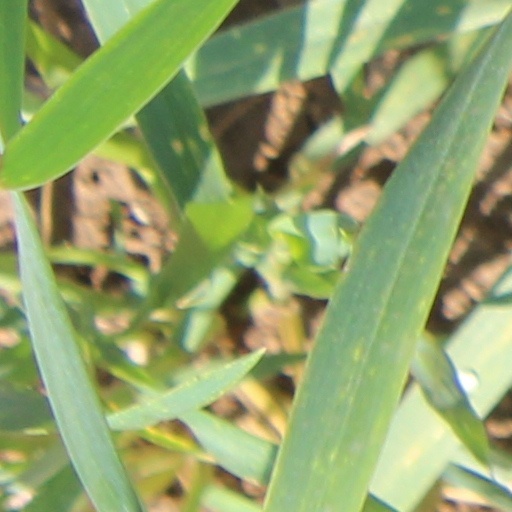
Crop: wheat